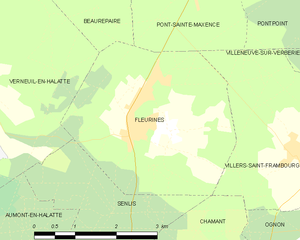
Fleurines est une commune française située dans le département de l'Oise en région Hauts-de-France au cœur de la forêt d'Halatte. Implantée au centre d'une clairière agricole, Fleurines bénéficie d'une situation particulière peu courante dans la région. La commune est en effet limitrophe des deux pôles urbains que constituent Pont-Sainte-Maxence au nord, et Senlis au sud.